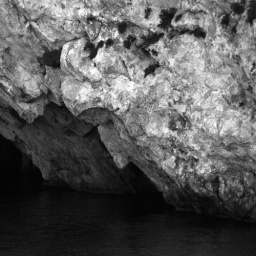
A face in the rock in profile - supposedly Madonna